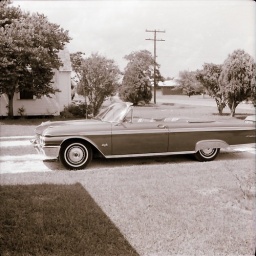
I bought this in 1962. It had auto trans, 390 V-8 w/4 bbl carb. Only convertible I ever owned.